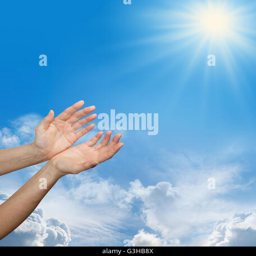
female hands reaching up towards a bright sun burst on a blue sky background with fluffy clouds and plenty of copy